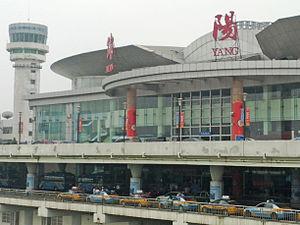
L'aéroport de Mianyang Nanjiao est un aéroport desservant la ville-préfecture de Mianyang dans le Sichuan, en Chine. Il est situé dans les quartiers sud de Mianyang, à 10 kilomètres du centre ville